Karimganj district

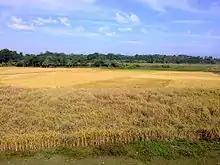
Karimganj is an agricultural district

Karimganj district occupies an area of , comparatively equivalent to Alaska's Afognak Island. It is bordered on the northeast by Cachar District, east and south by Hailakandi District, south by Mizoram, southwest by Tripura state, and on the west and northwest by Bangladesh. Karimganj, the administrative headquarters and main town of the district, also bears the same name. Karimganj town is located on the northern fringe of the district adjoining Bangladesh by the Kushiyara River.